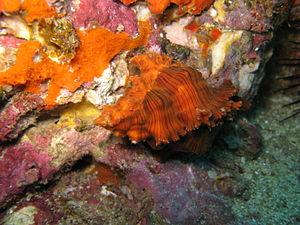
Chicoreus microphyllus est une espèce de gastéropode marin de la famille des Muricidae autrement dit les murex.